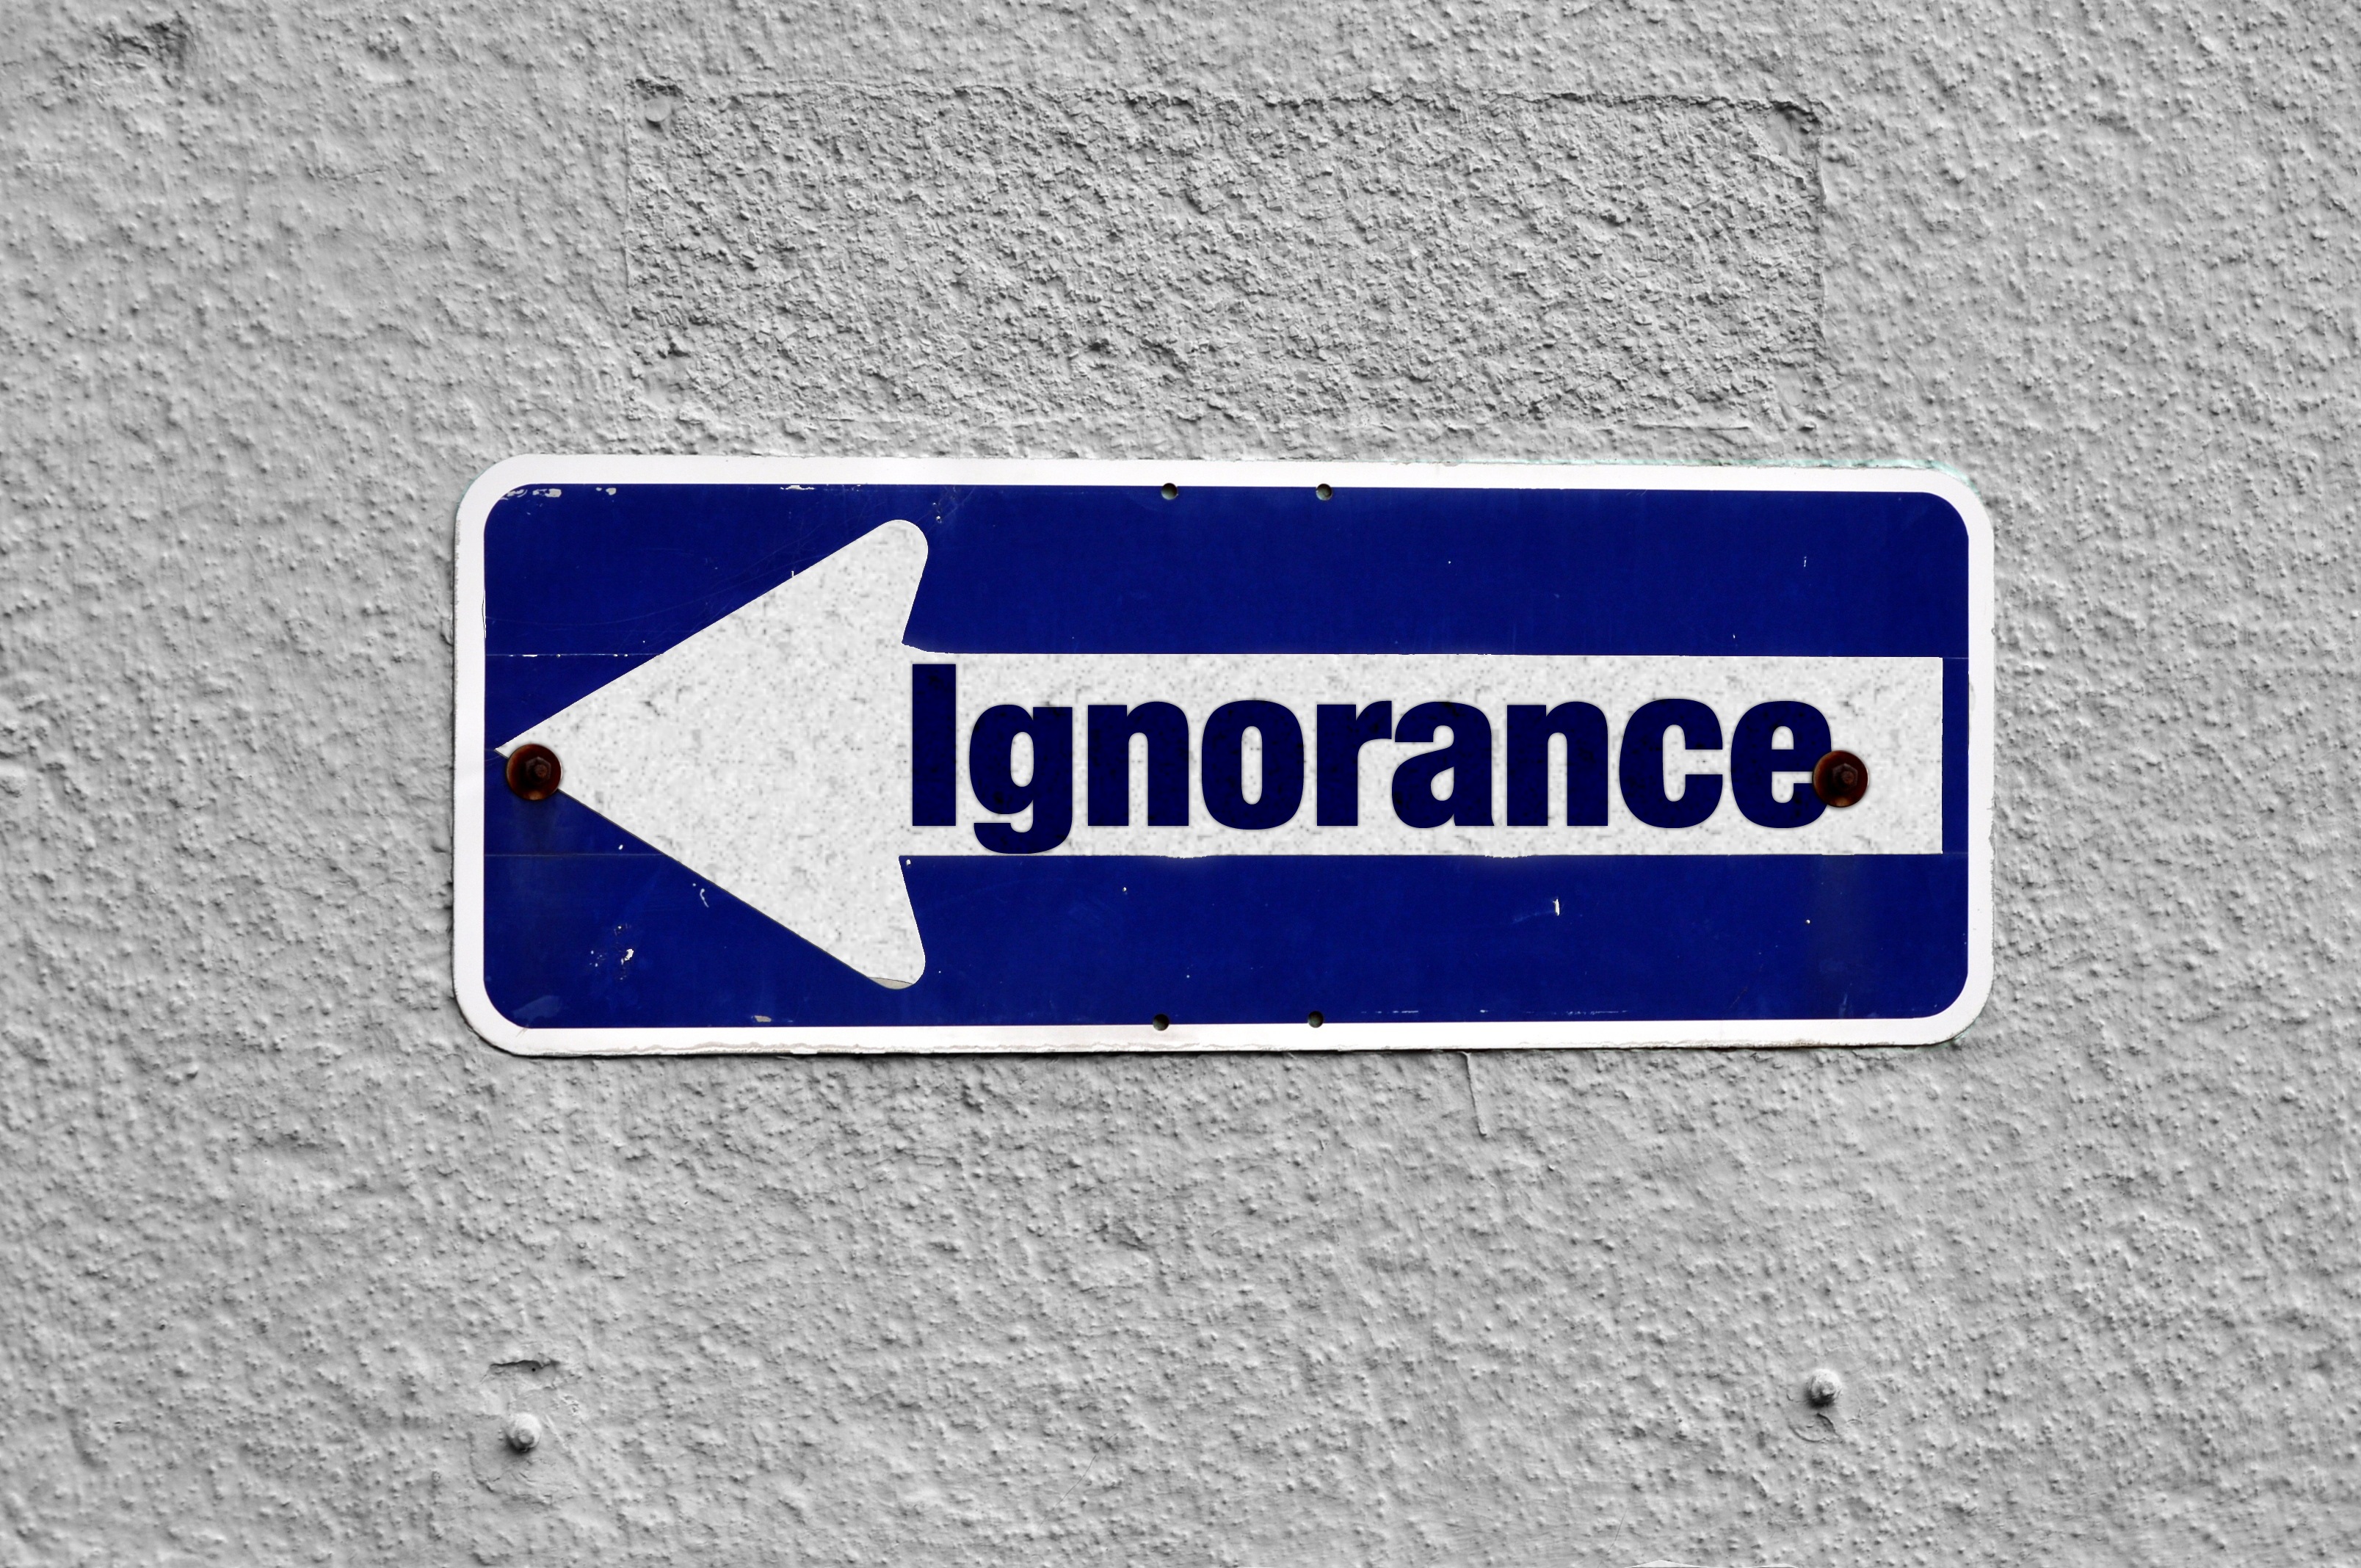
traffic, number, sign, street sign, signage, lane, road sign, brand, font, logo, text, shield, folly, trademark, simplicity, error, ignorance, stupidity, traffic sign, one way street, naivety, vehicle registration plate, house numbering, desinformiertheit, lack of interest, uninformed unit, ignorantentum, lack of knowledge, inexperience, unreason, stupid ardency, bigotry, lack of talent, amateurism, lack of understanding, education gap, uninformed